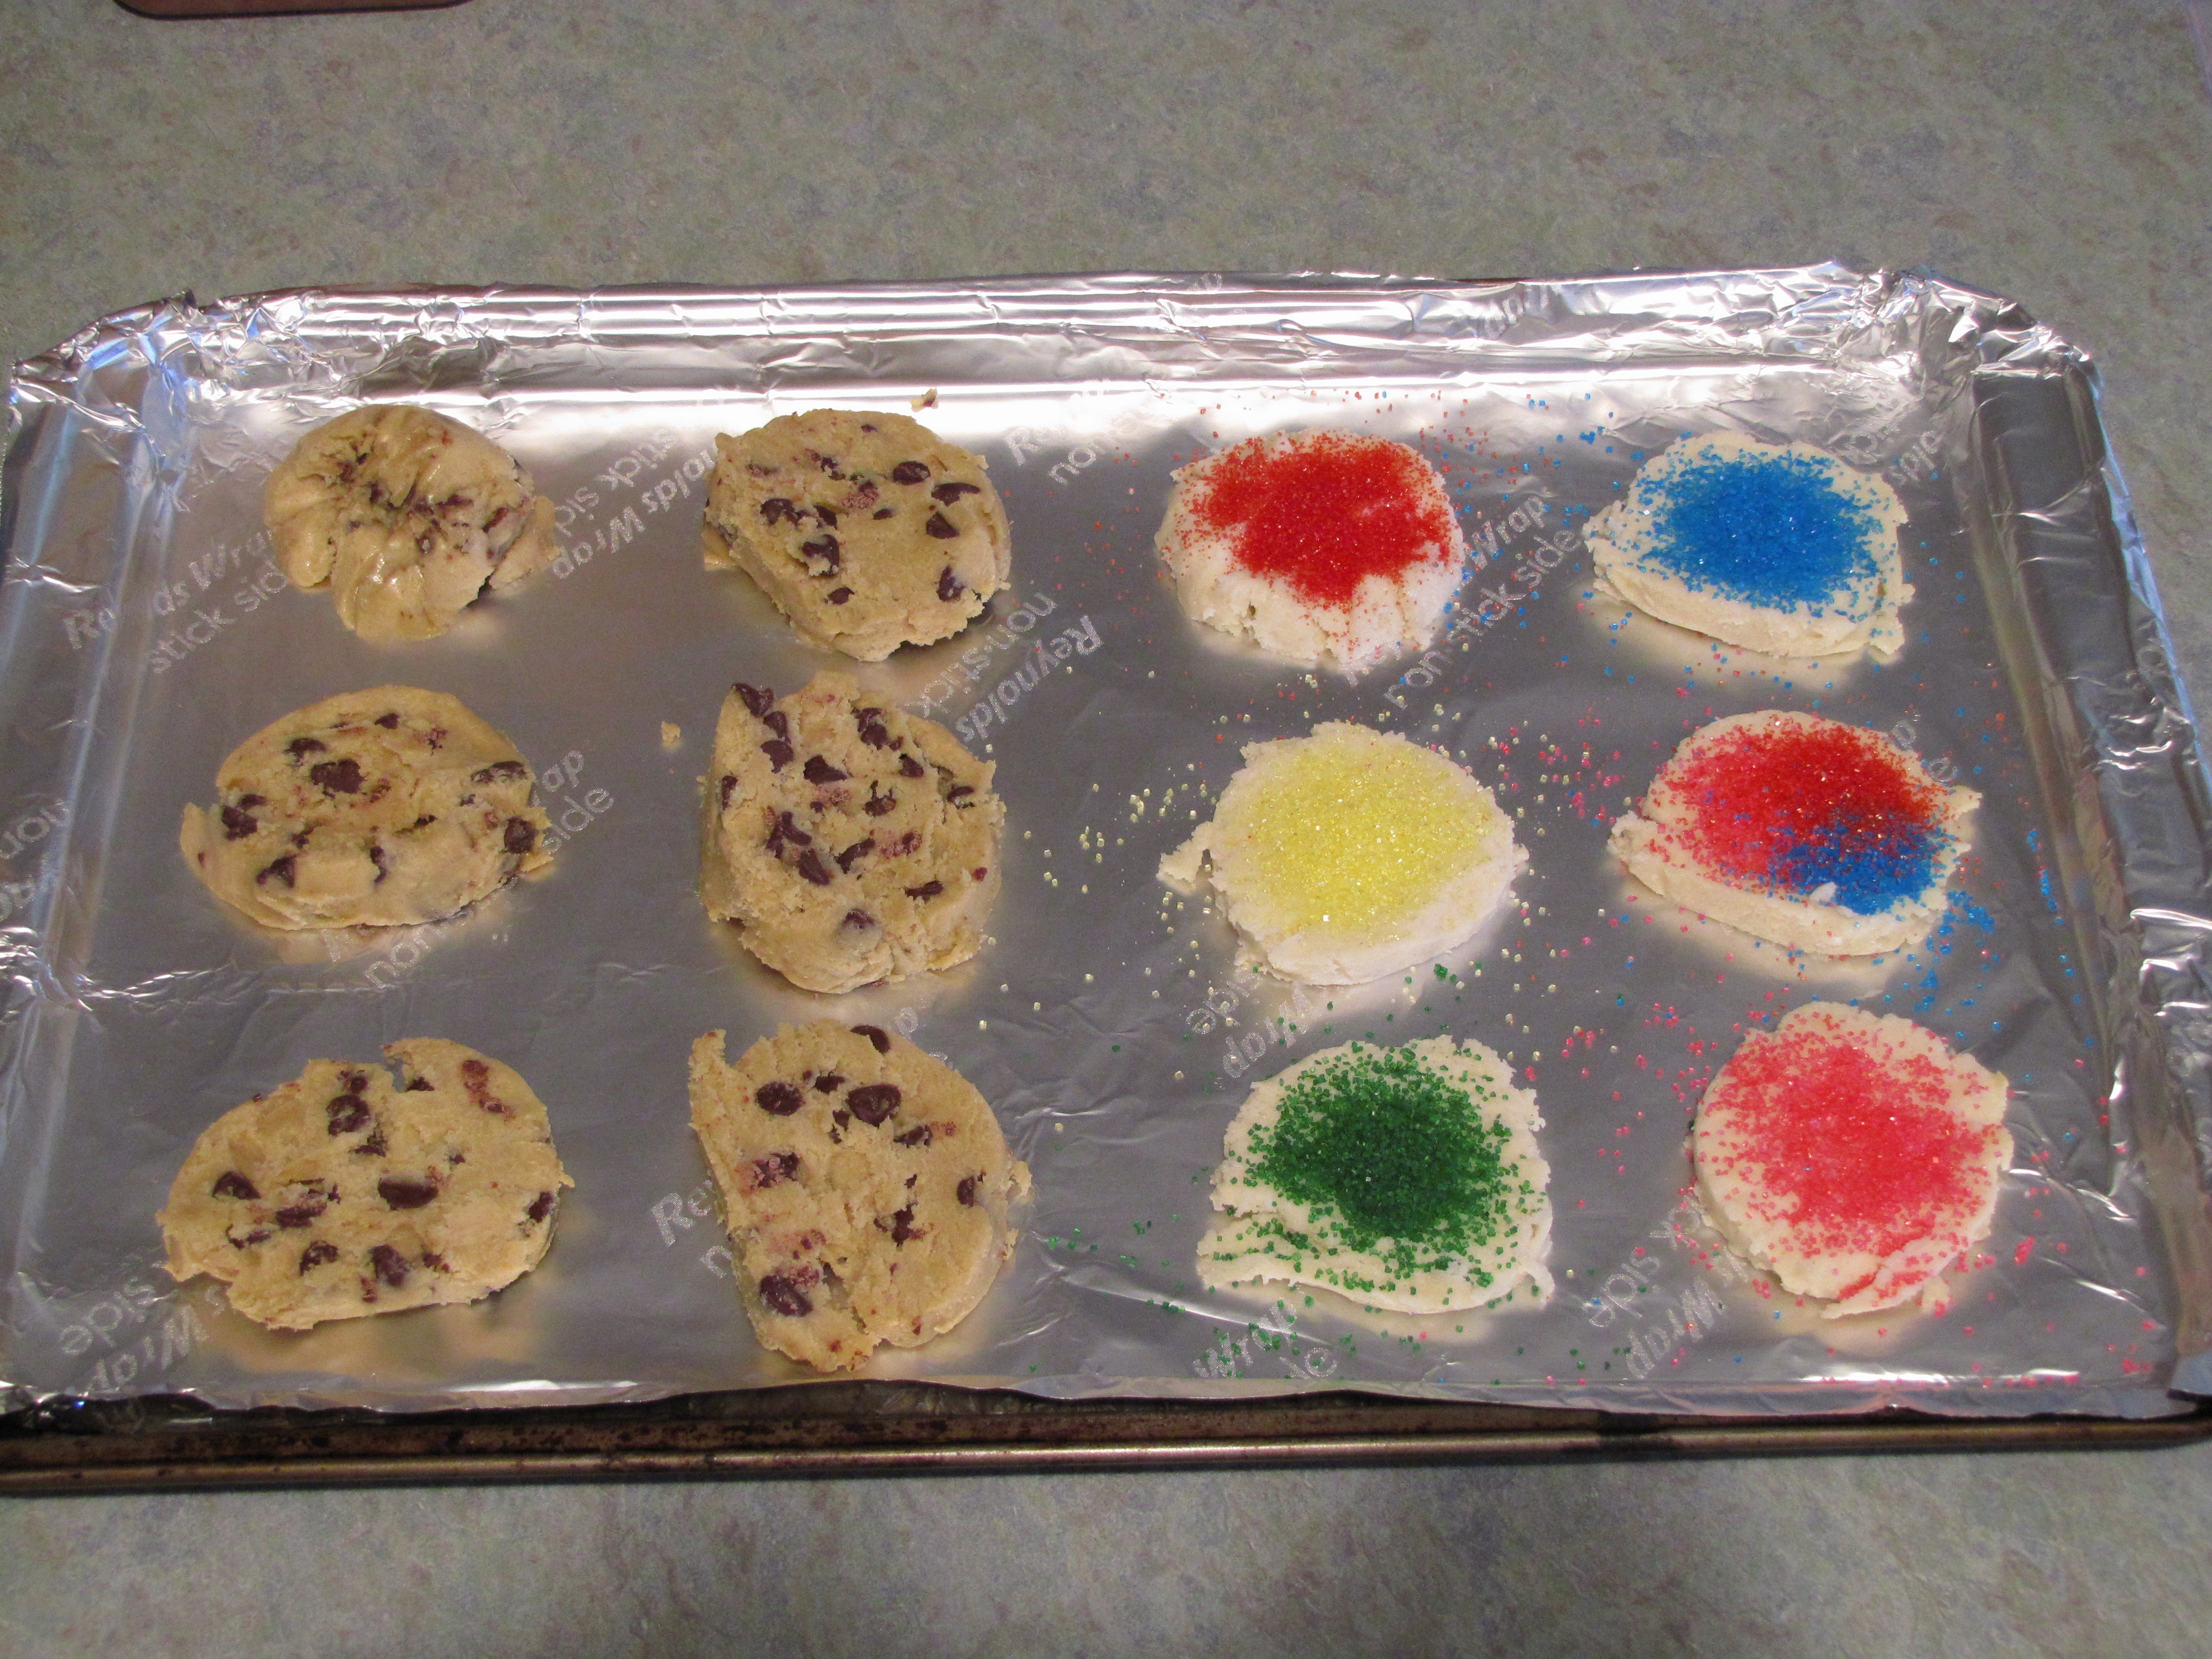
sweet, meal, food, produce, chocolate, baking, snack, dessert, delicious, cake, homemade, baked, cookies, sugar, icing, tasty, baked goods, home made, snack food